Cannondale, Connecticut

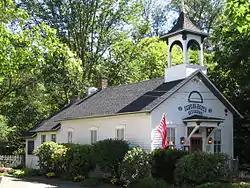
1872 Cannondale School building, now a restaurant

In 1860, Cannondale had about 250 residents, making up 13 percent of the town's population. U.S. Census records showed that most residents were farmers, with a typical home including two parents, two children and a boarder or employee of the family, working as either a servant or farm laborer. Farms typically were about in size, and typical products from them were butter, cattle, potatoes, buckwheat, cider, oxen, horses, swine and sheep. The occupations of 106 Cannondale residents who responded to the census showed 32 were farmers, 20 farm laborer, 11 servants, 10 shoemakers, six shirt makers, six carpenters, four teachers, four blacksmiths. There were a few wealthy families and no paupers. The neighborhood had three businesses that year: A hub factory run by George and William Nichols; wagons made by Charles Cole and hoes manufactured by Charles Gregory.